Tung-Sol

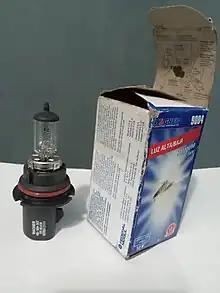
Federal-Mogul #9004 high/low beam halogen bulb with Wagner Lighting Systems packaging. Replacements for vehicles back to 1985 domestic and international makes and a few early 00s. KOREA made with Canada and Mexico listed

In August 1998, Federal-Mogul Corporation purchased Cooper Industries Inc.'s automotive business for $1.9 billion. The corporation planned closure of the Boyertown plant by end of 2010 ending Tung-Sol legacy of manufacturing since 1945.